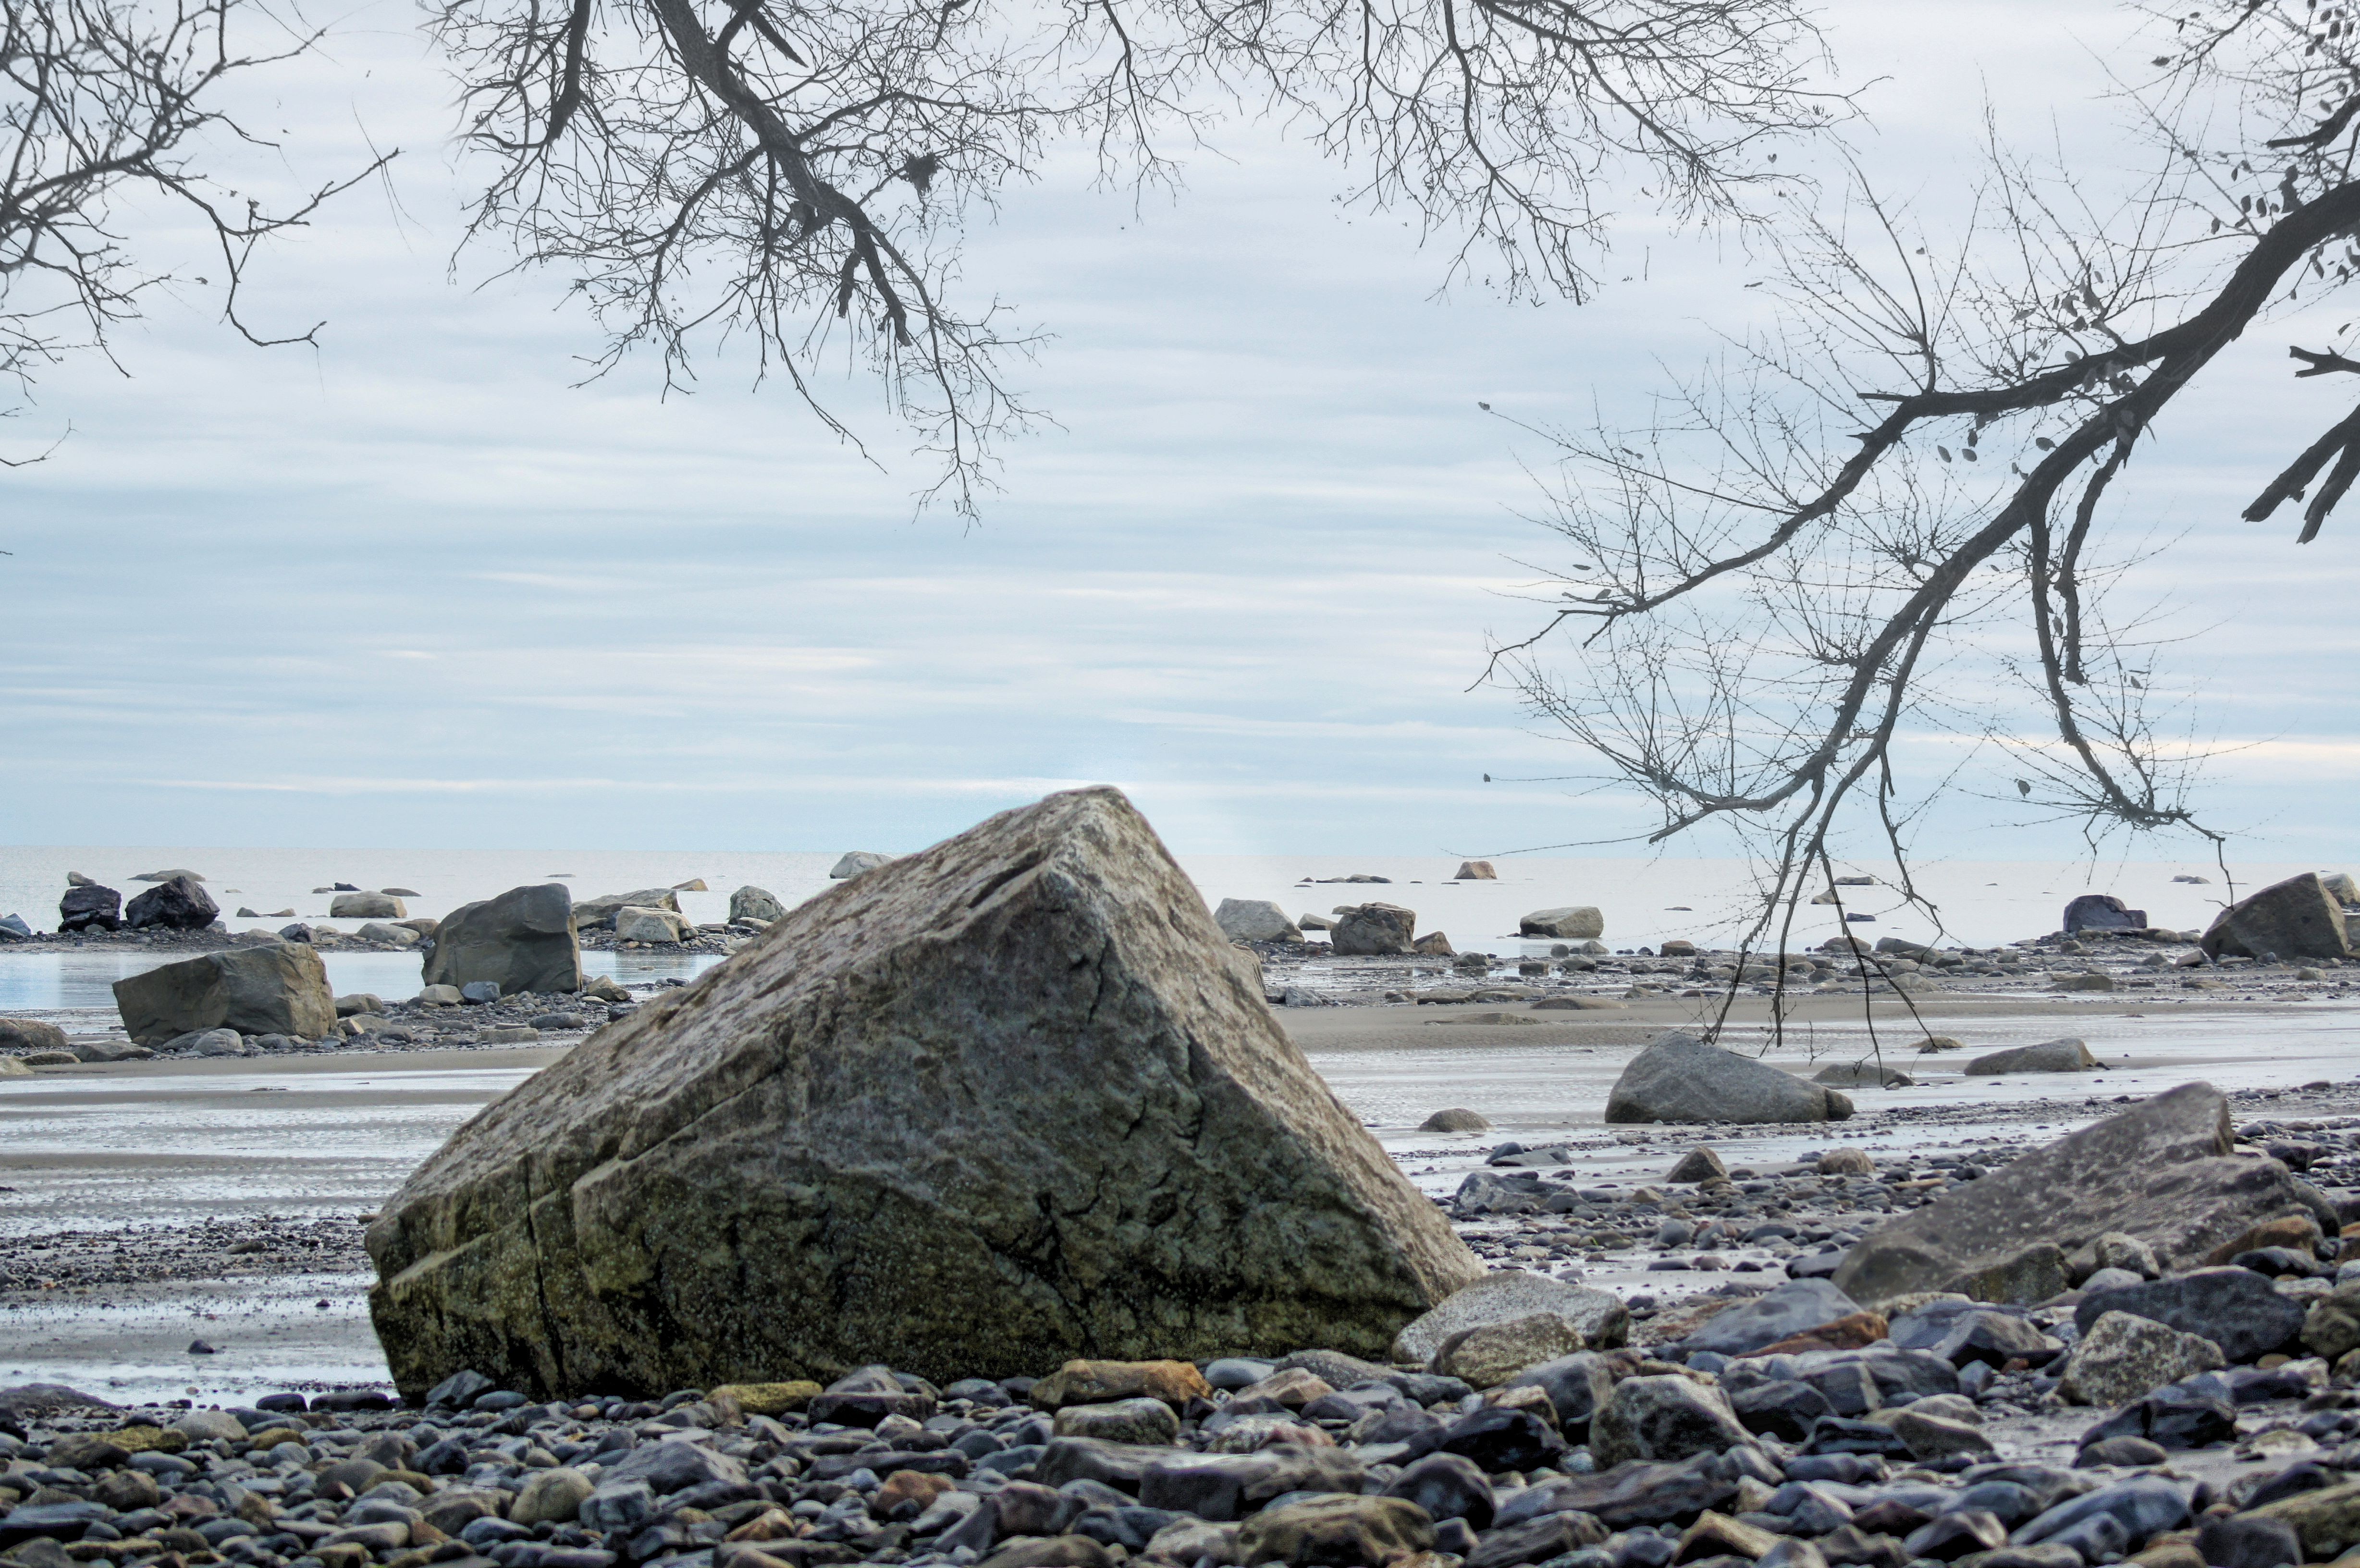
beach, landscape, sea, coast, tree, water, nature, rock, ocean, horizon, snow, winter, sky, shore, wave, summer, vacation, solitude, travel, tranquility, ice, reflection, relax, tranquil, peaceful, natural, seascape, calm, serene, blue, lifestyle, material, stillness, fortress, ruins, serenity, quiet, strength, seclusion